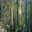
Label: forest